321st Air Expeditionary Wing

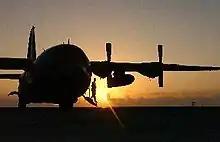
A 321st Expeditionary Maintenance Squadron crew chief, emerges from a C-130 Hercules after conducting a pre-flight inspection.

The Air Force activated the 321st in August 2002 as the 321st Air Expeditionary Wing, assigned to AFCENT. The wing inactivated in 2004, but was activated again in 2008 to assume the mission of Iraq Training and Advisory Mission (ITAM)-Air Force. Under the ITAM-Air Force mission, the 321st Air Expeditionary Wing trained, advised, and assisted the Iraqi Air Force to develop as a professional and credible regional airpower partner, with the foundational and enduring capabilities to maintain internal security and defend against external threats; provide aerial port, airfield operations, base and medical support, and command and control in support of United States Forces - Iraq (USF-I). On order, it transitioned designated missions, organizations and functions to other U.S. Government agencies no later than 31 December 2011.